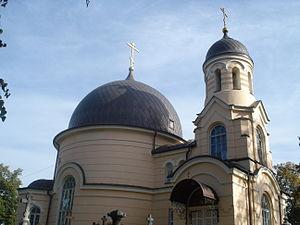
L'église Sainte-Euphrosyne, dédiée à sainte Euphrosyne de Polotsk, est une église orthodoxe située à Vilnius, près du cimetière du même nom, au sud de la ville.